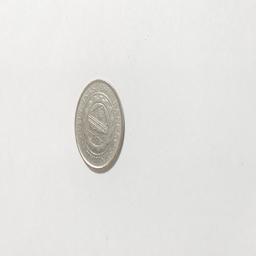
Label: 1_Old_Back